History of theatre in Cologne

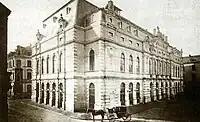

After laying the foundation stone on 15 June 1870 at No. 17-23, the municipal theatre designed by the Cologne city architect Julius Carl Raschdorff opened its doors on 1 September 1872 with Weber's "Der Freischütz" on a built-up area of 1633 m with over 1800 seats. The construction costs of the 53.35 metre long, 30.76 metre wide and 15.70 metre high building in the style of the German Renaissance amounted to 700000 marks. The northern long side, facing Glockengasse, was divided into a central building and two side porches extending to the east and west. Johannes Böhm received the concession to operate the theatre on 10 February 1873, which marked the beginning of a new era in Cologne theatre. Here opera, operetta, drama and ballet were now to find their place. Heinrich Behr, the theatre's first director and himself an opera singer, had Lessing's play "Minna von Barnhelm" performed at the opening. The director in 1905 was Max Martersteig. The house lasted until its destruction by bombing in the Second World War on 29 June 1943. The city appropriated the rubble site in 1943.